Chelmsford

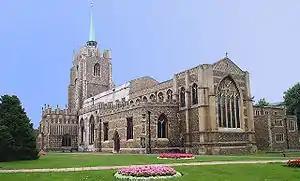
Chelmsford Cathedral

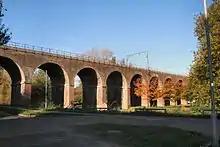
The 18-arch Victorian Railway Viaduct that carries the Great Eastern Main Line through Central Park

Before 1199, there were settlements nearby from ancient times. The remains of a Neolithic and a late Bronze Age settlement have been found in the Springfield suburb, and the town was occupied by the Romans. A Roman fort was built in AD 60, and a civilian town grew up around it. The town was given the name of Caesaromagus ("Caesar's field" or "Caesar's marketplace"), although the reason for it being given the great honour of bearing the Imperial prefix is now unclear – possibly as a failed 'planned town' provincial capital to replace Londinium or Camulodunum. The remains of a "mansio", a combination post office, civic centre and hotel, lie beneath the streets of modern Moulsham, and the ruins of an octagonal temple are located beneath the Odeon roundabout. The town disappeared for a while after the Romans left Britain.